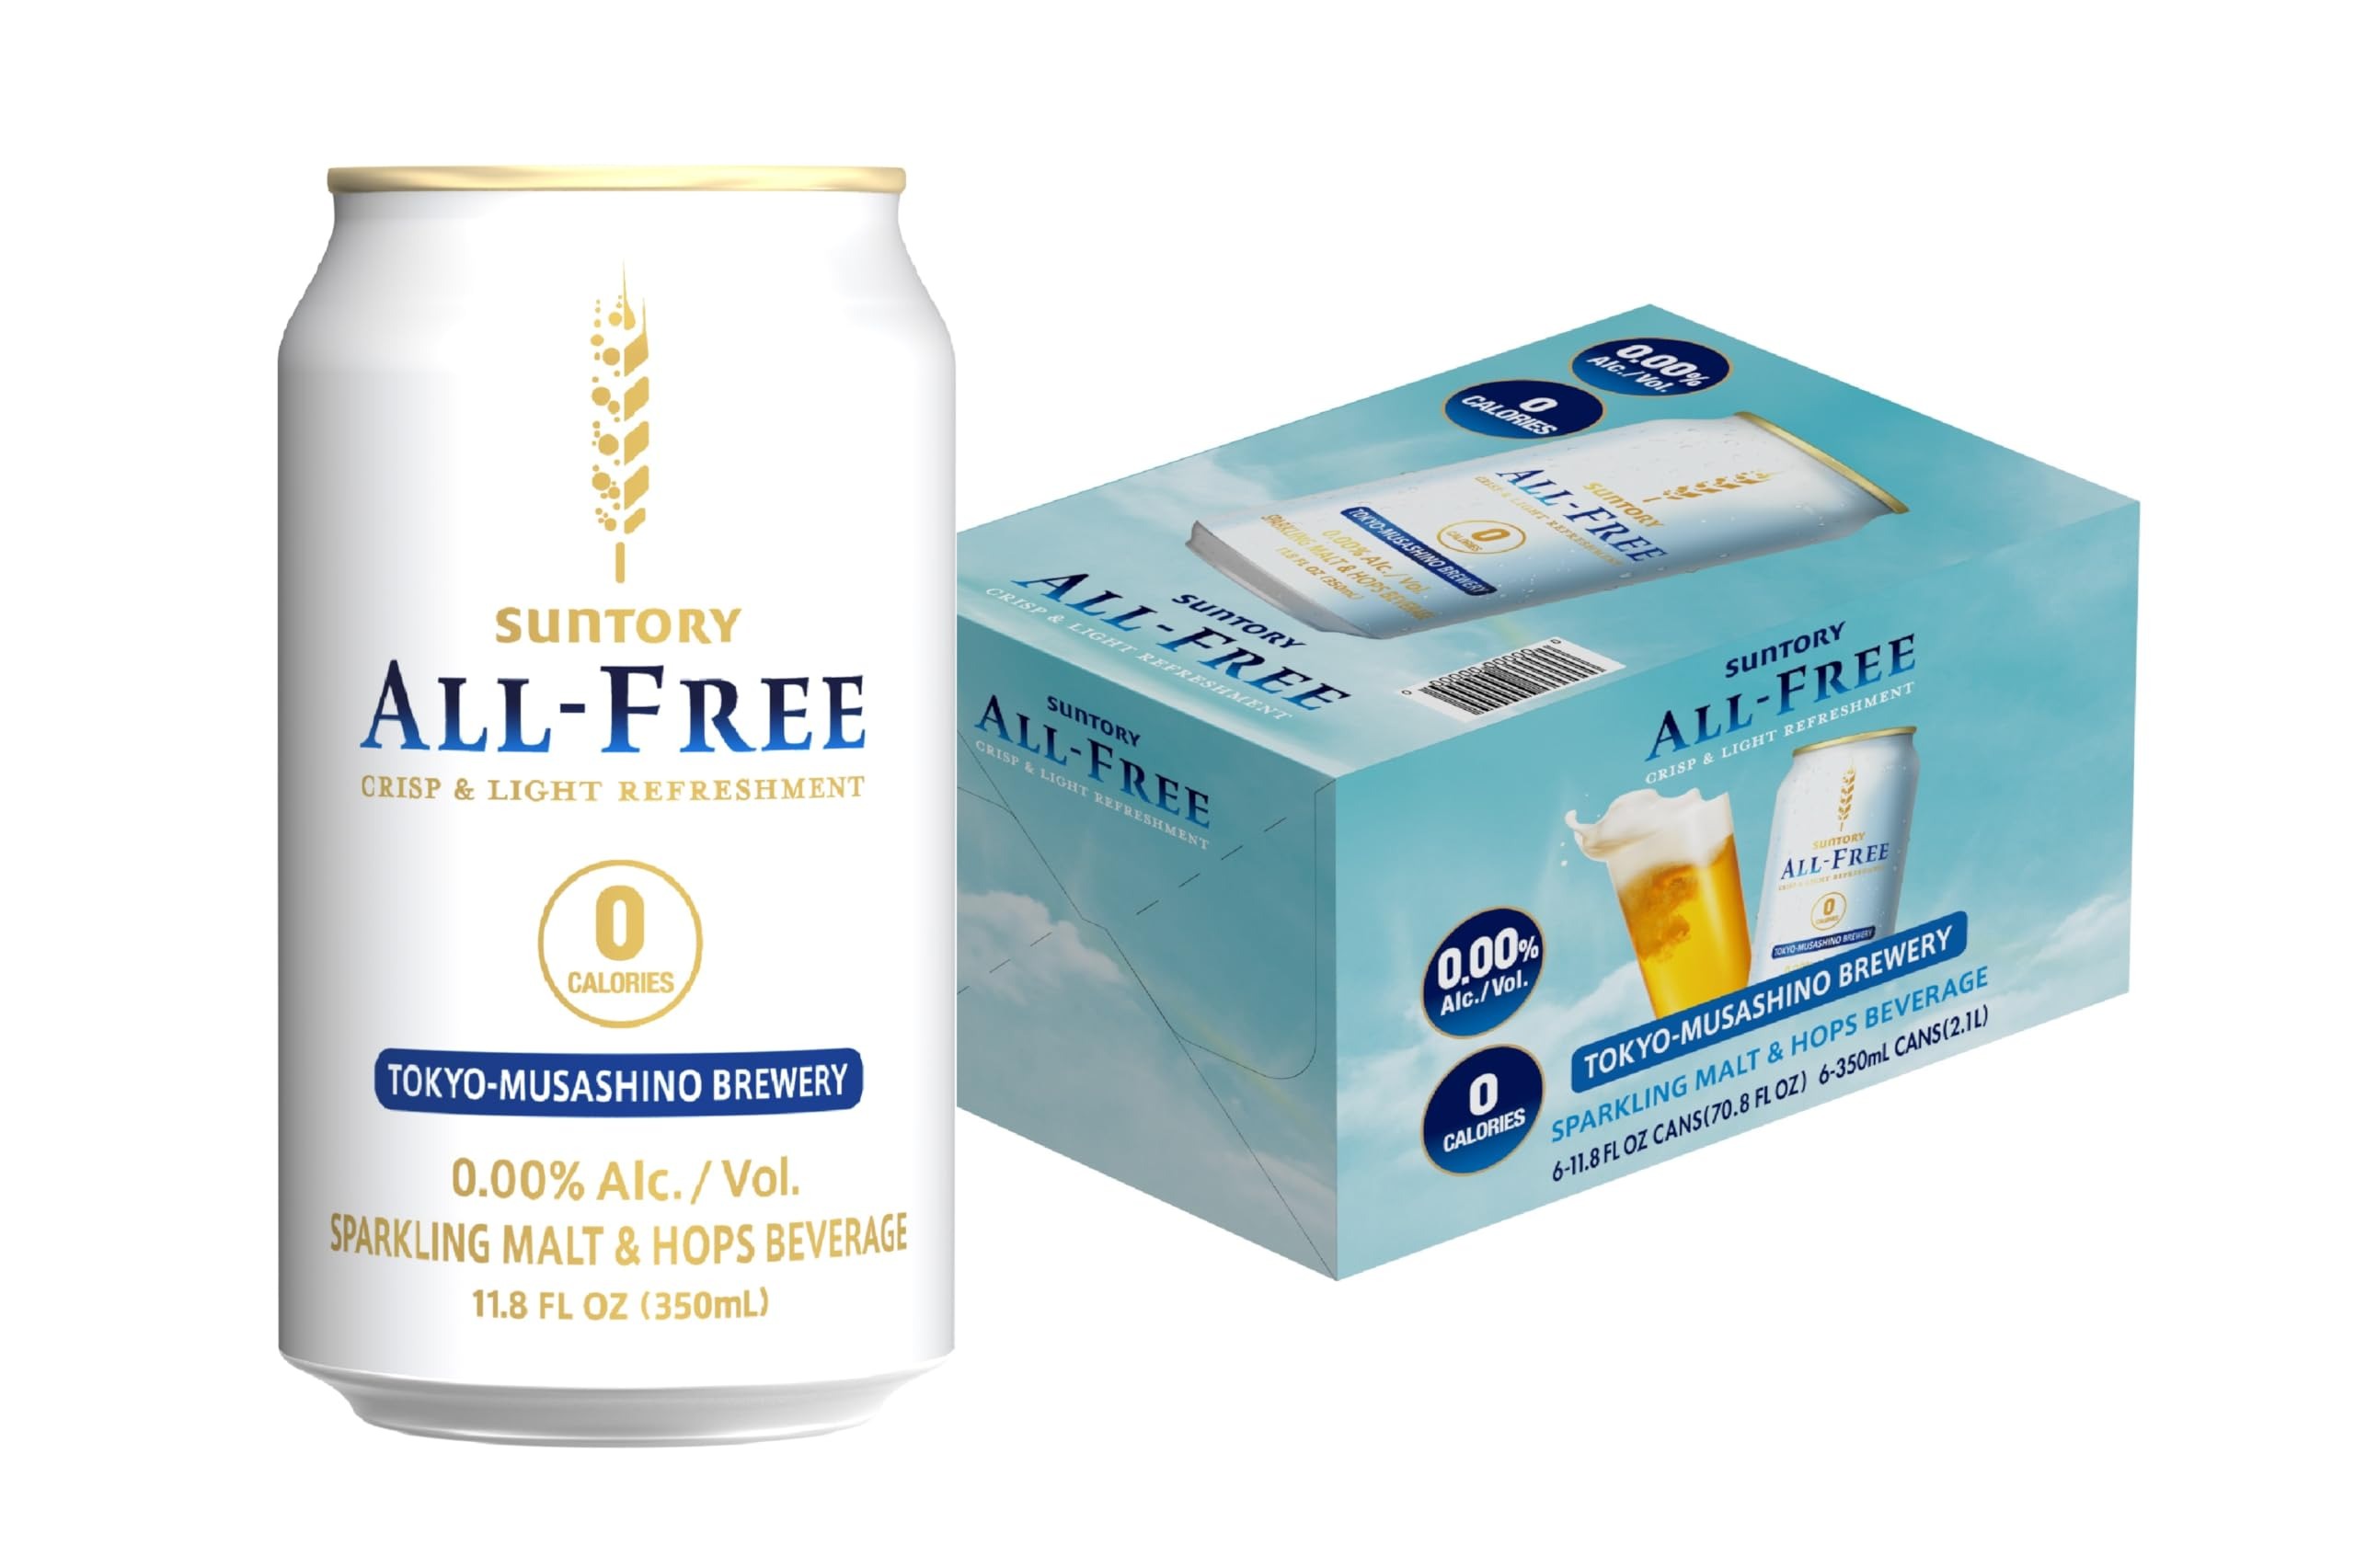
Item Name: Suntory ALL-FREE, Beer-Alternative, Non Alcohol, 6-pack, Ultra-Light, Ultra-Crisp, Ultra-Refreshing, 0.00% Alc. and 0 Calories from Japan,11.8 Fl Oz (Pack of 6)
Bullet Point 1: Suntory ALL-FREE is a non-alcoholic beer-alternative refresher from Japan with an ultra-light, ultra-crisp, and ultra-refreshing taste.
Bullet Point 2: It is made from carefully selected ingredients. Only two-row barley malt: Two-row barley contributes to the crisp beer flavor of ALL-FREE. Only Aroma Hops: Select aroma hops give ALL-FREE its bitterness and sophisticated bouquet. Only Natural Water: Quality natural water (“Tennensui” in Japanese) from renowned water resources in Japan.
Bullet Point 3: Since its launch in 2010, Suntory ALL-FREE's popularity in Japan has soared. We Suntory have also been making over 400 trials to improve its taste through our craftsmanship.
Bullet Point 4: The ALL-FREE production method removes the fermentation process entirely to deliver a beer-alternative with 0 calories and 0.00% alcohol. It contains no sugar and no artificial sweetener.
Bullet Point 5: Suntory is an alcoholic and non-alcoholic beverages manufacturer, established in 1899, the maker of Yamazaki and Hibiki whiskies.
Value: 70.8
Unit: Fl Oz

Price: 10.98